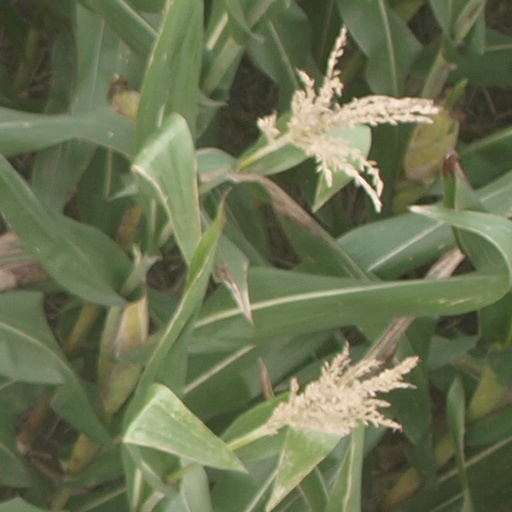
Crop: maize; corn